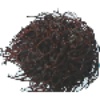
Label: Rambutan 1